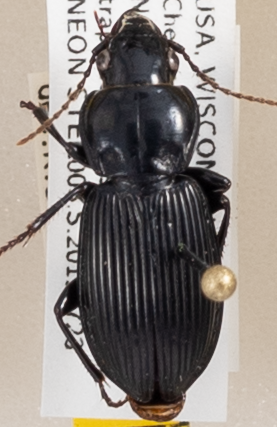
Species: Pterostichus novus
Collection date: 2019-07-23
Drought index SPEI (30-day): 0.086
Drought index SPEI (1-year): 1.77
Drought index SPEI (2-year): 1.416